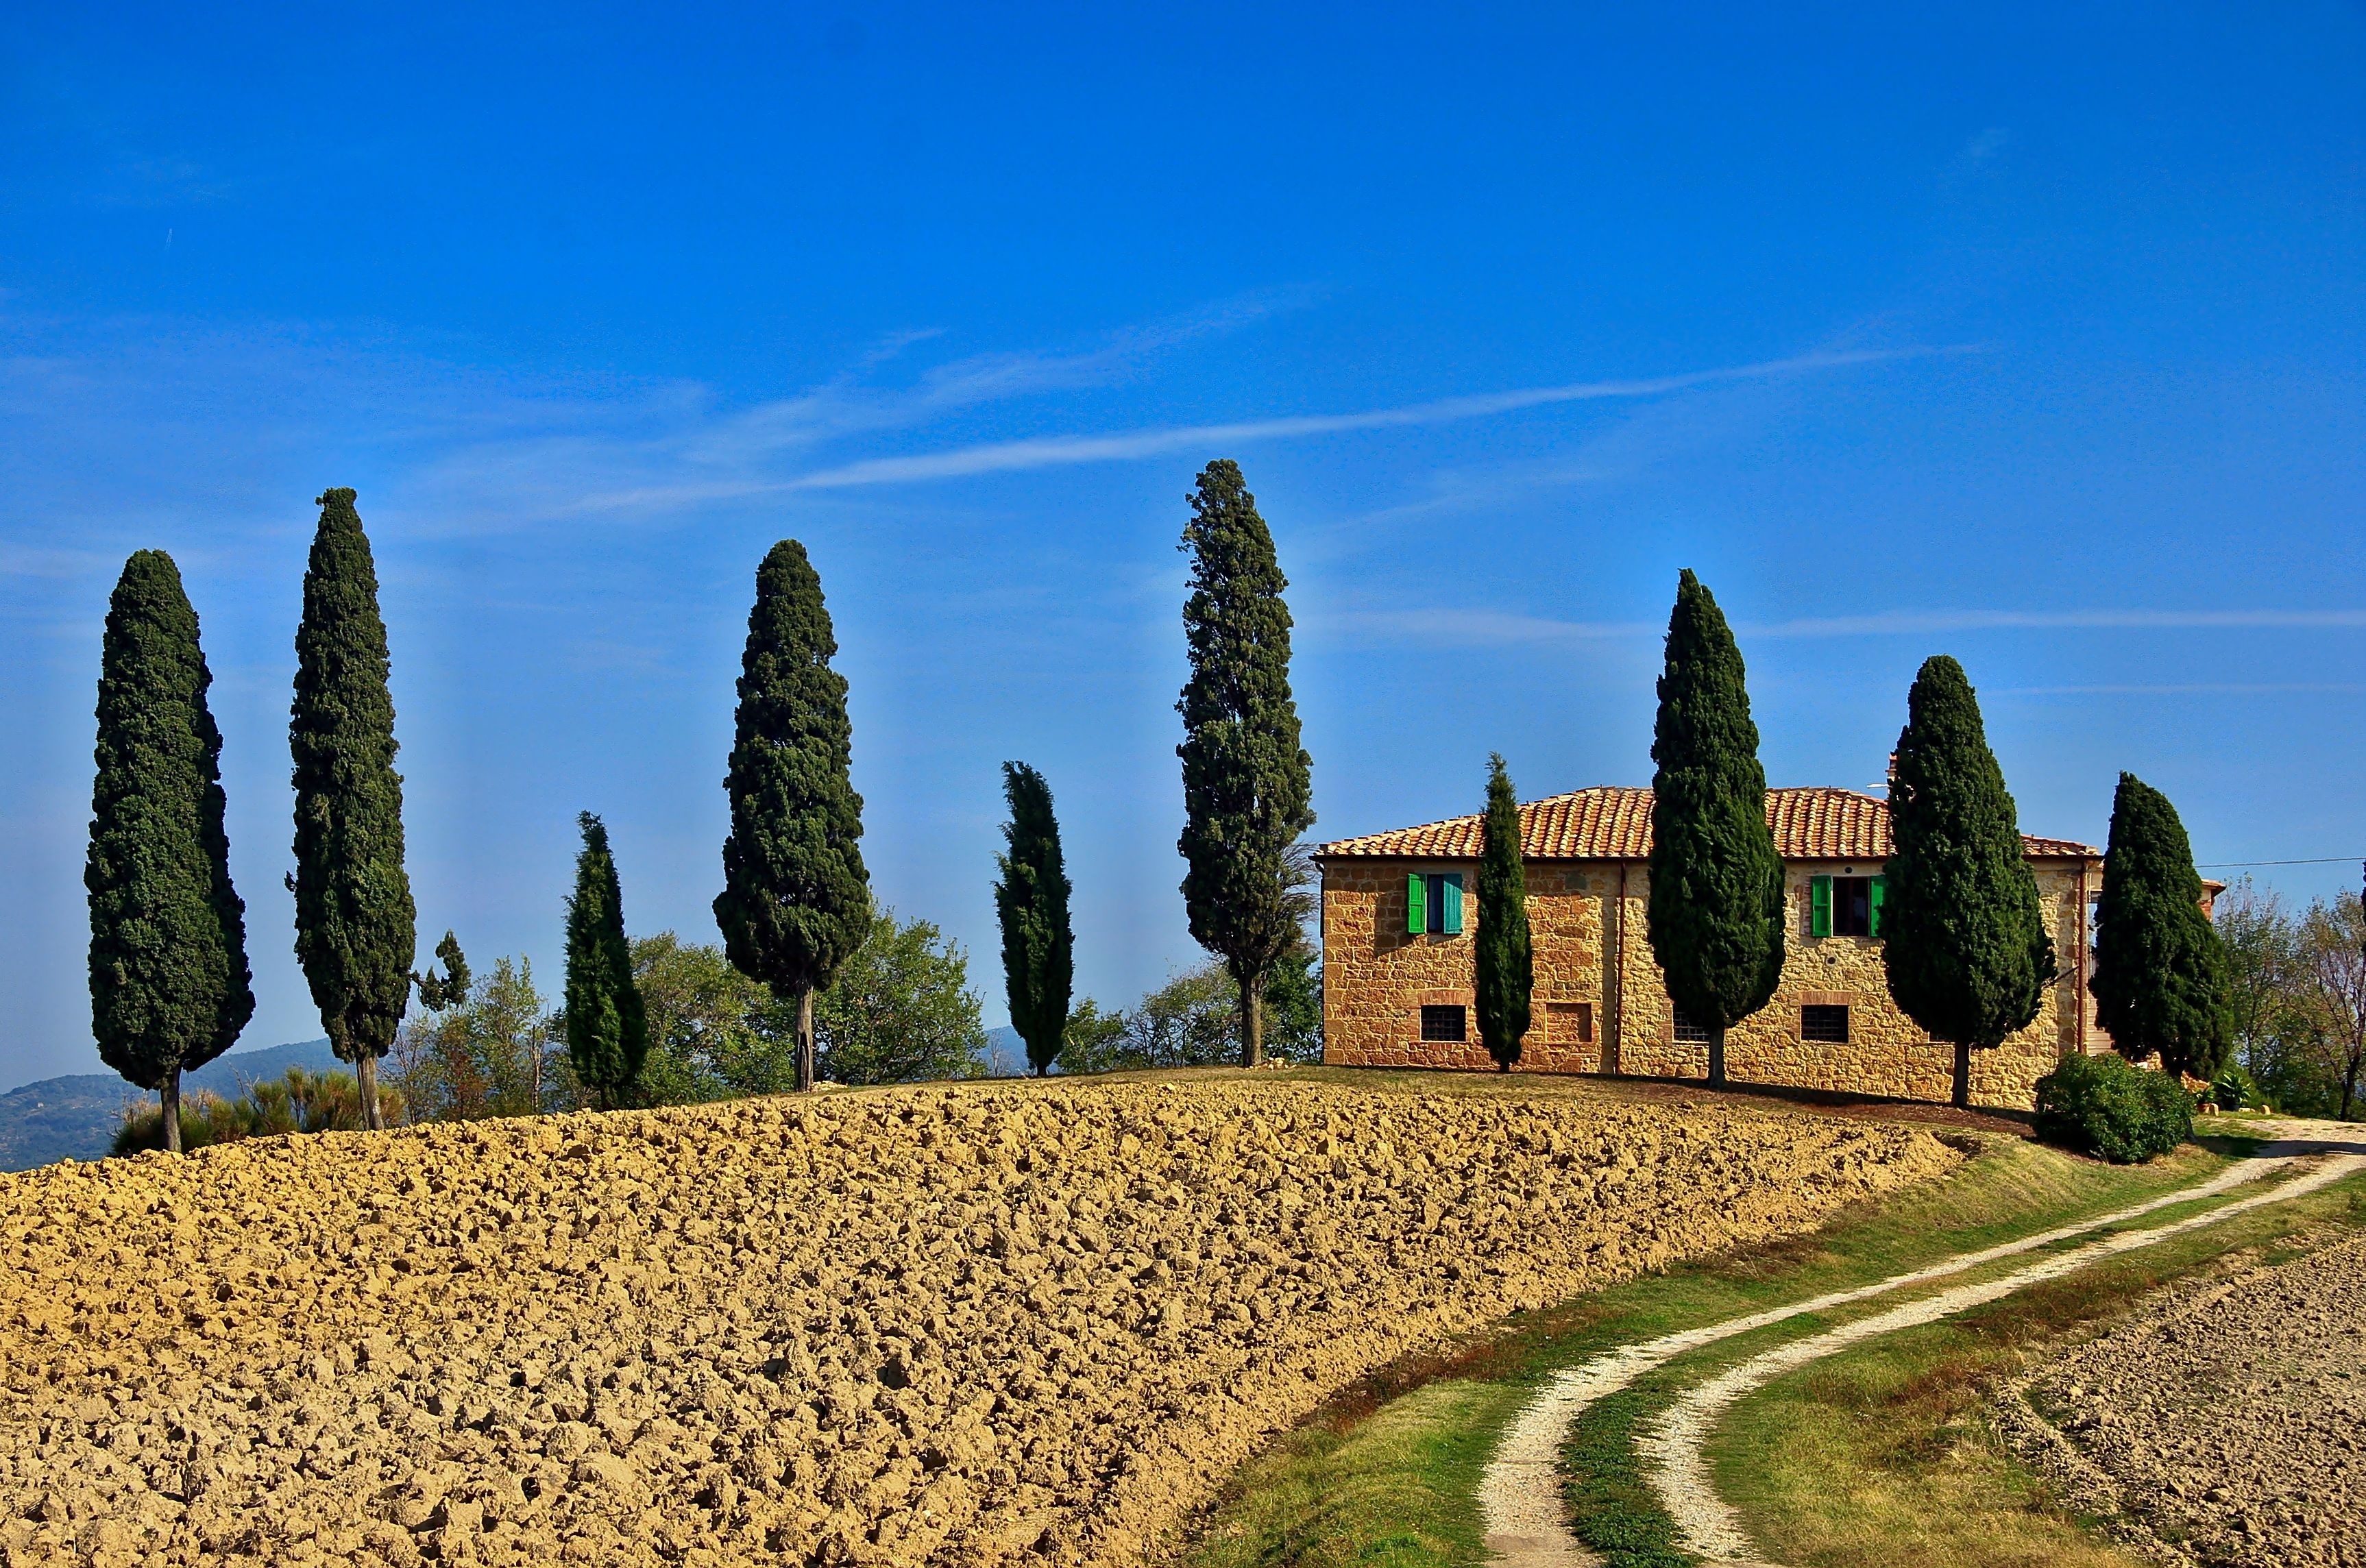
landscape, tree, sky, hill, flower, chateau, mediterranean, castle, landmark, italy, tuscany, tourism, ruins, rural area